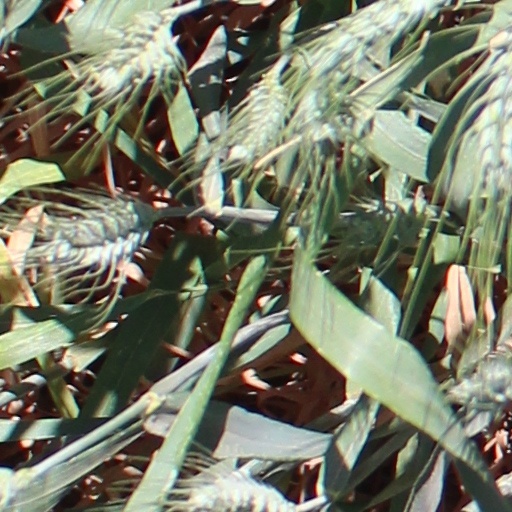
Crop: wheat